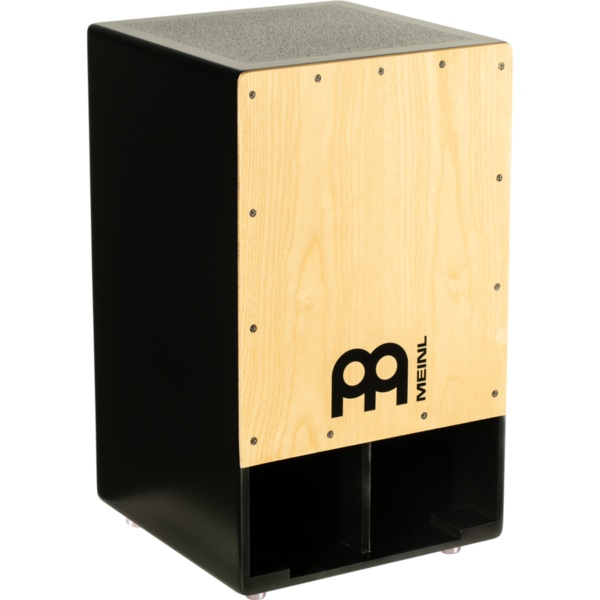
SUBCAJ1AWA Subcajon, American white ash
11 3/4 "X 19 3/4" X 12 1/4 "- CENIZA BLANCA AMERICANA - SUBCAJ1AWA Muy baja frecuencia Puerto de sonido de proyección hacia adelante Cables de trampa fijos internos duales Esquinas superiores ajustables ------ El subwoofer Cajon MEINL cuenta con un puerto de sonido que se proyecta hacia adelante en lugar del estilo tradicional orientado hacia atrás y un canal reflex interno. Esto da como resultado una proyección de notas graves mejorada, particularmente deseable para situaciones en vivo y desconectadas. La versión Jumbo Bass Cajon es un poco más grande y produce inmensos sonidos profundos.
Brand: Meinl Percussion
Category: Arts & Entertainment > Hobbies & Creative Arts > Musical Instruments > Percussion > Hand Percussion > Hand Drums > Cajons > Bass Cajons